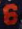
Number: 6